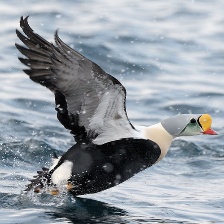
Species: KING EIDER
Scientific name: SOMATERIA SPECTABILIS
ImageNet parent category: drake